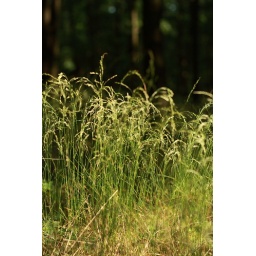
i like the light in the forest before the sunrise...light goes through trees and it tikles the grass